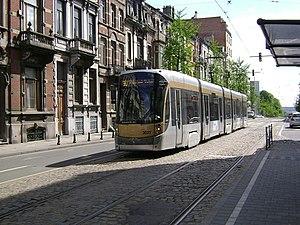
Tram 3000 sur la ligne 92 à Bruxelles